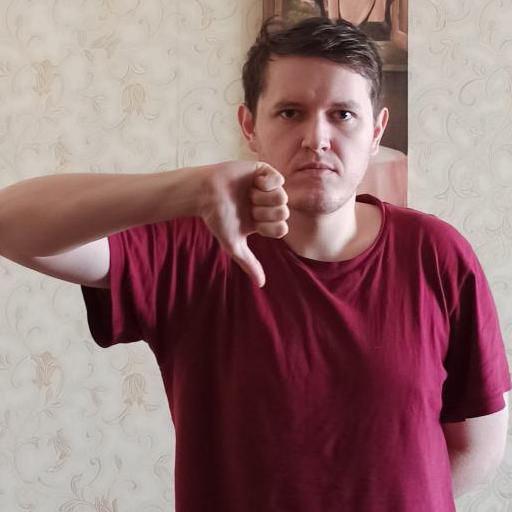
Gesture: dislike